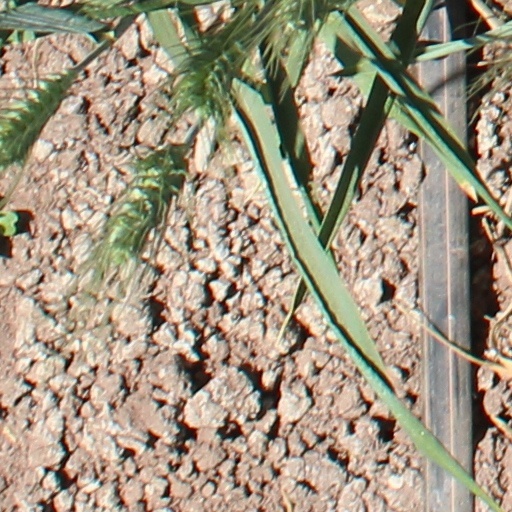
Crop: wheat